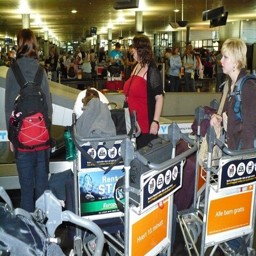
three women stand by an elevator with their luggage
Women at an airport with luggage, with a crowd of people behind them.
three women are waiting for their luggage at an airport
The people with carts wait for luggage at the airport.
Women waiting for luggage at an airport luggage carousel.